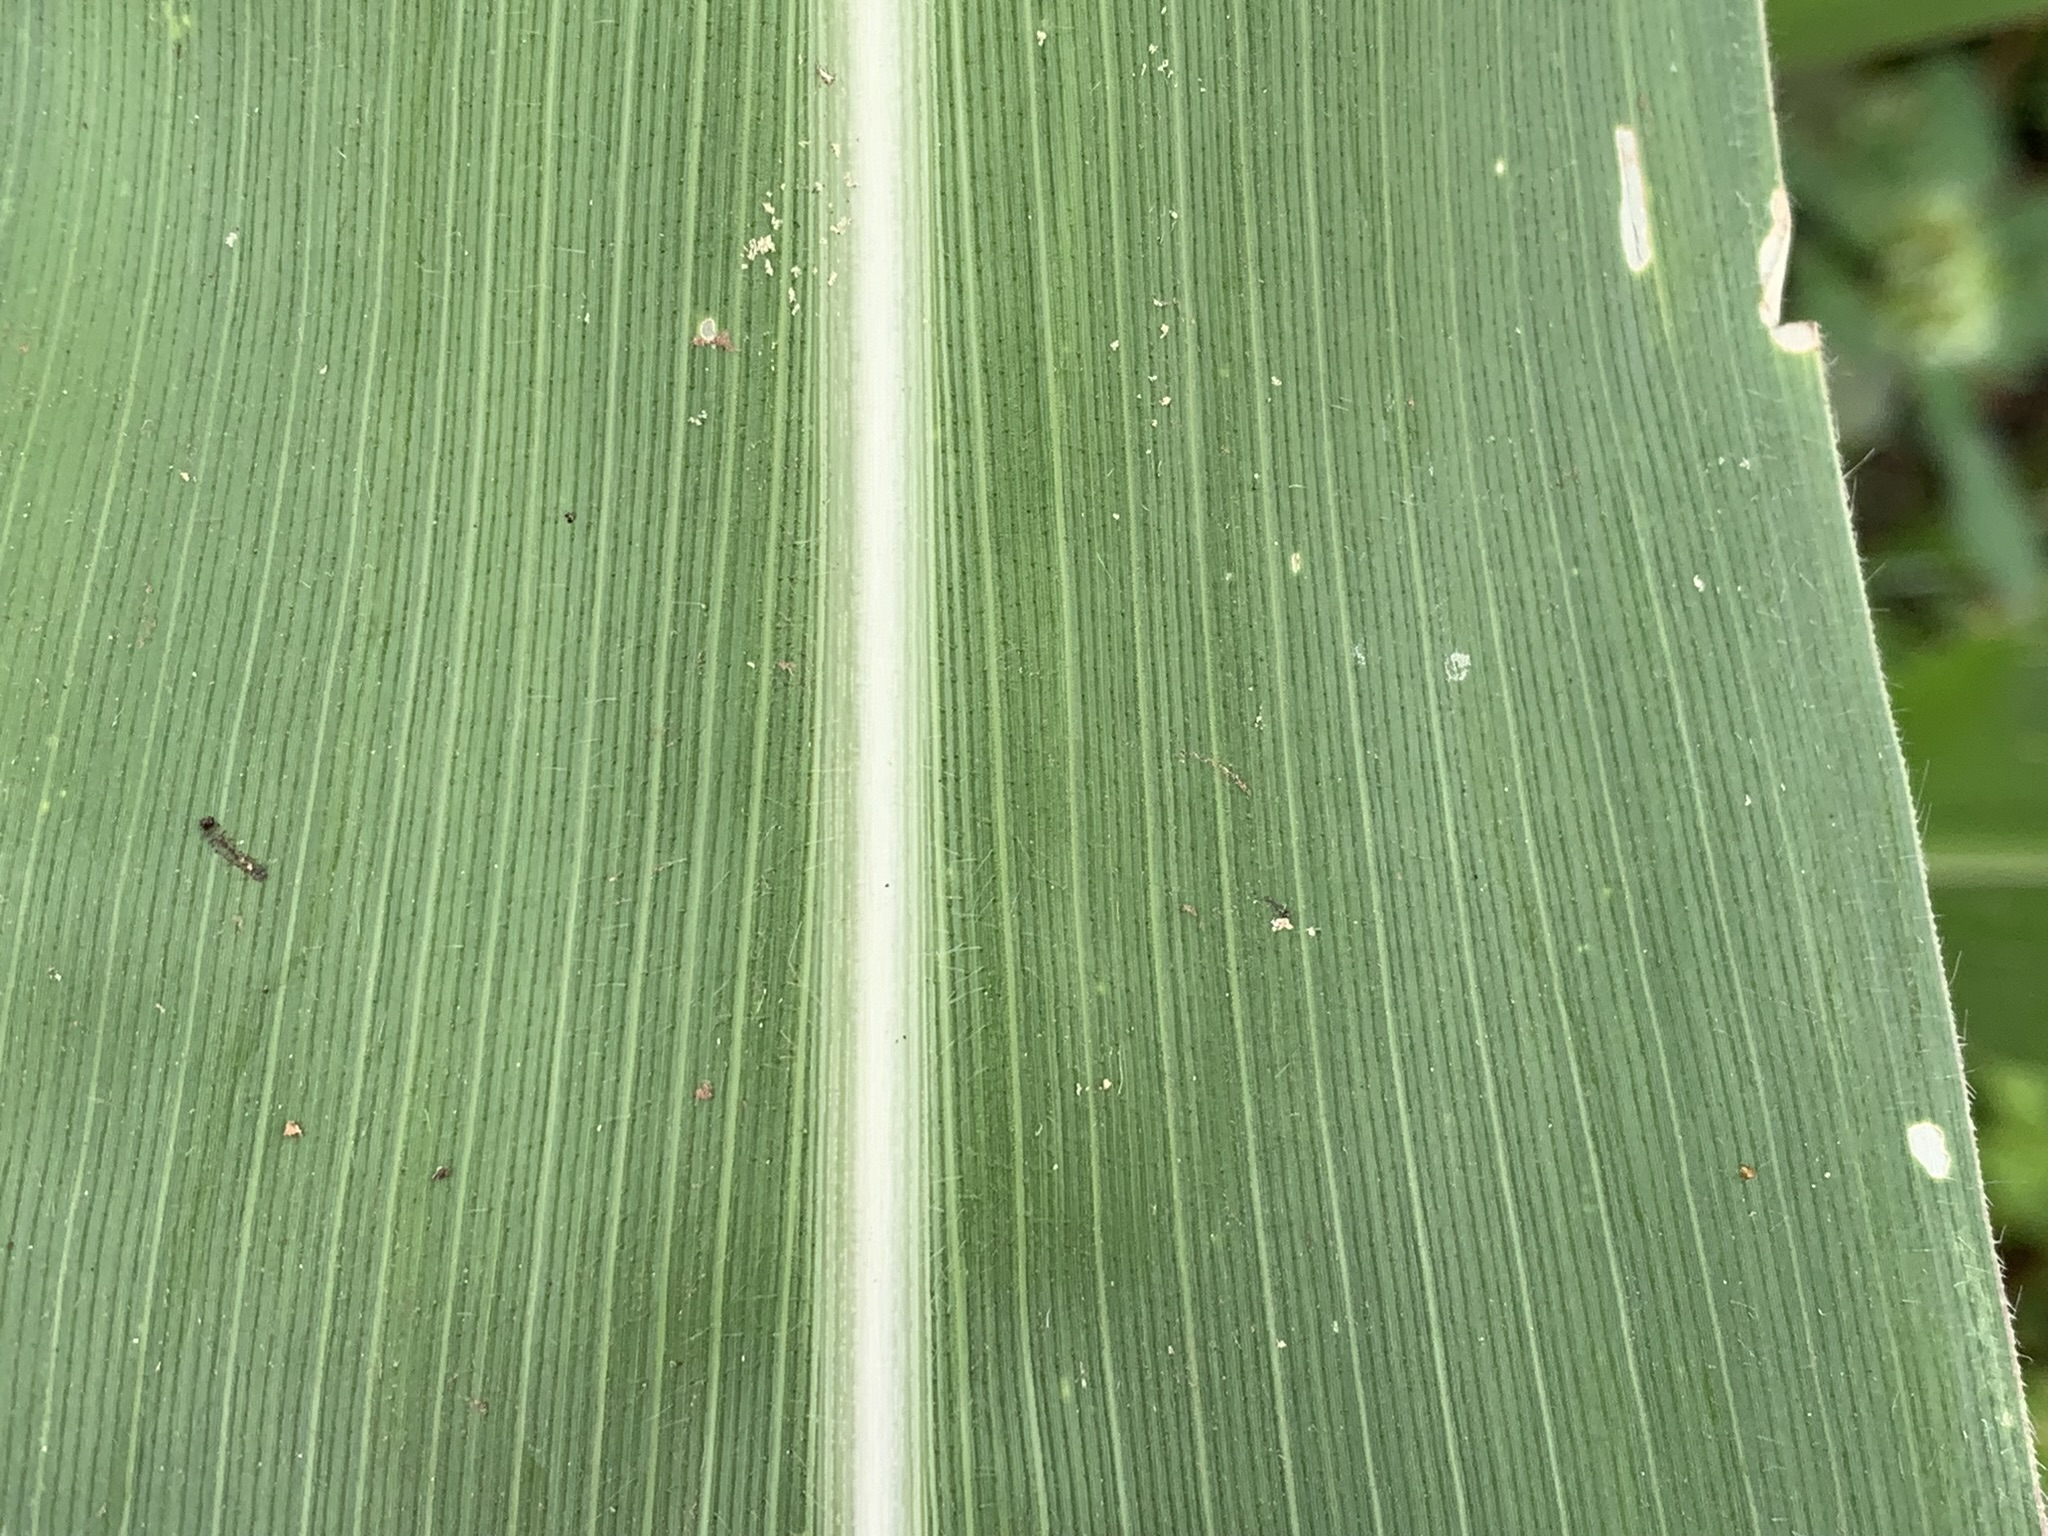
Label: Healthy